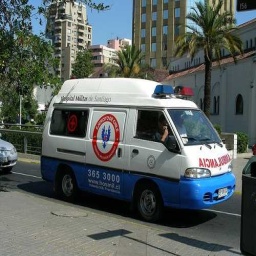
Label: ambulance